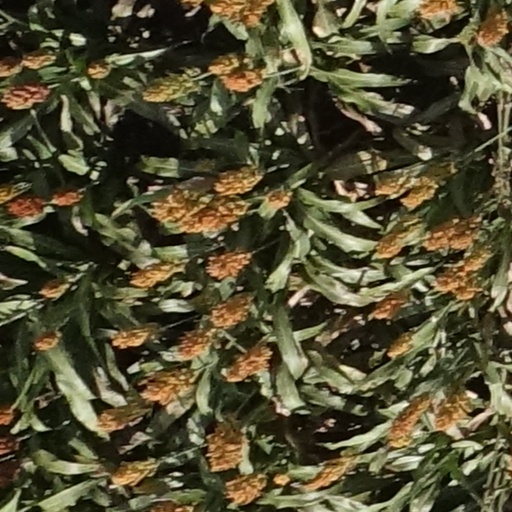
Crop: sorghum